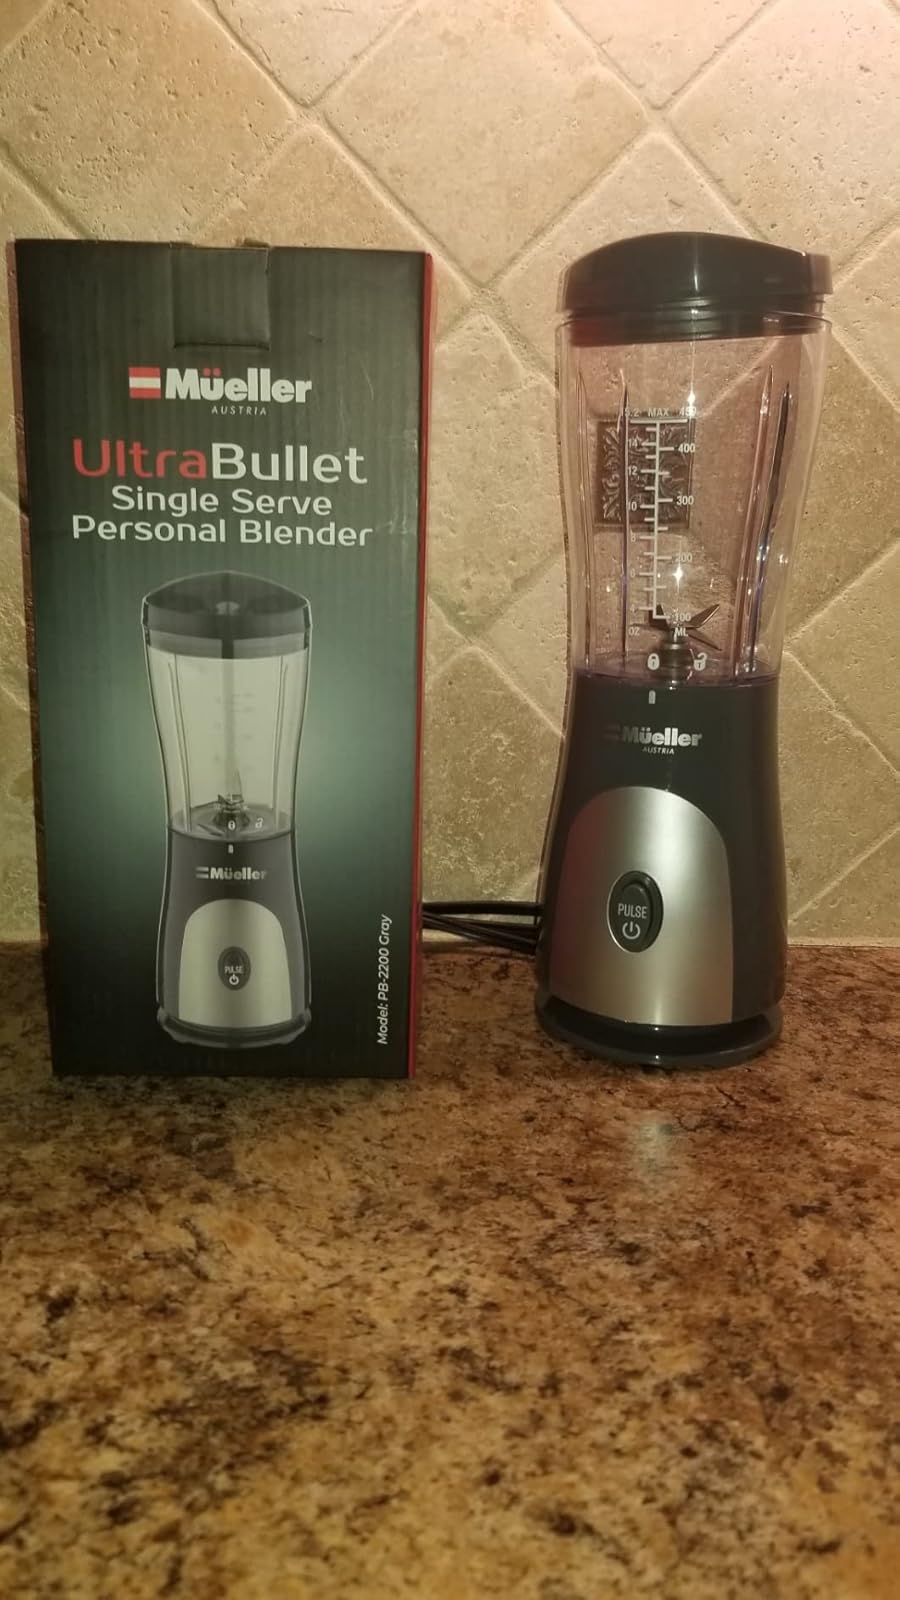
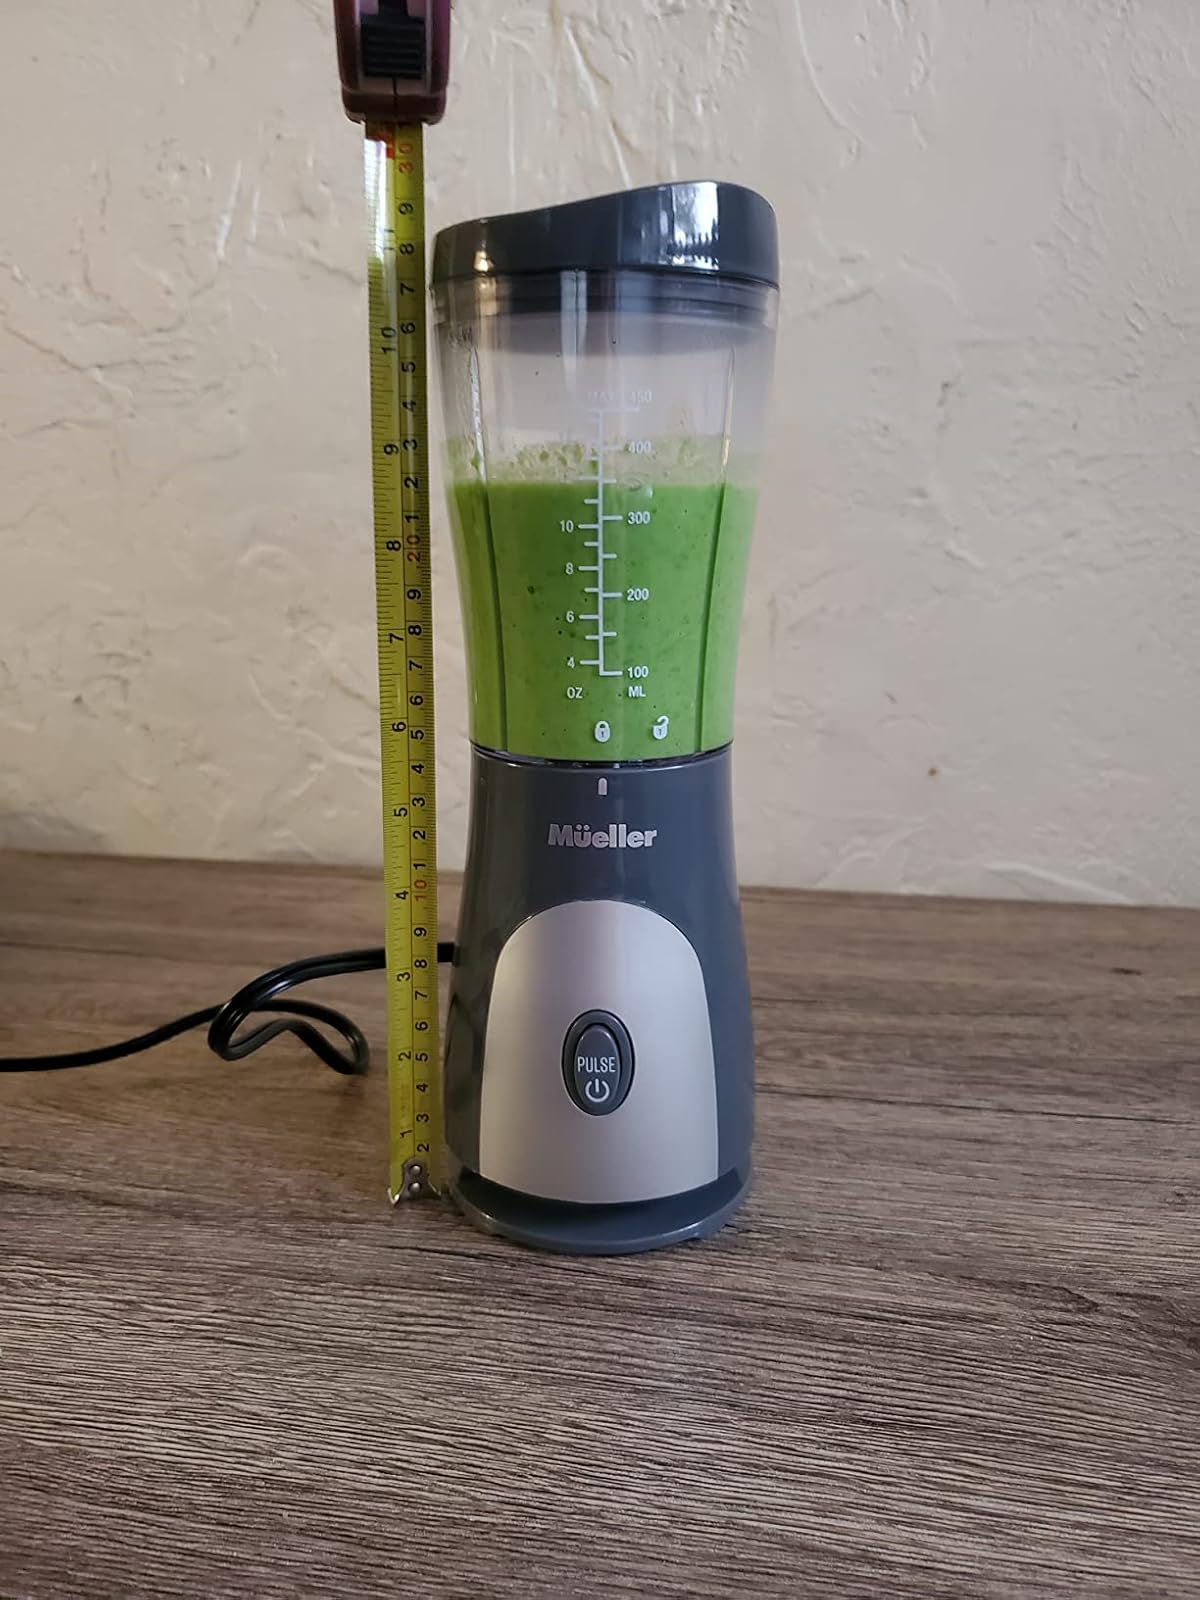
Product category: items_blender
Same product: yes